Manoel Dias

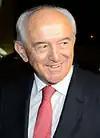

Manoel Dias (born 13 August 1938) is a Brazilian lawyer and politician, who is affiliated with the Democratic Labour Party (PDT), a party he helped to establish. He was the Brazilian Minister of Labour and Employment from 2013 to 2015.